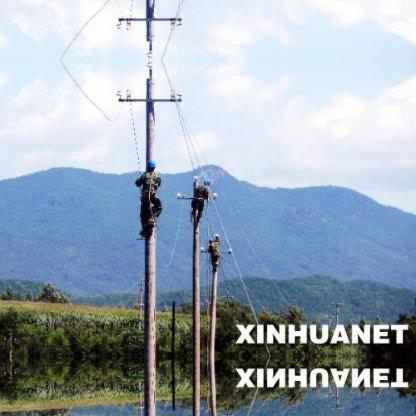
Objects in the image:
label: helmet